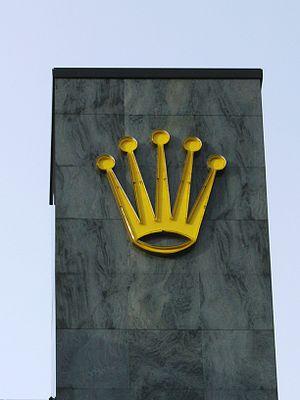
Rolex, fondée en 1905 par Hans Wilsdorf, est une entreprise suisse fabriquant, distribuant et vendant des montres de luxe. Son modèle phare Oyster existe depuis 1926. Avec un chiffre d'affaires de 4,9 milliards CHF en 2015, elle est la première marque mondiale de montres de luxe devant Omega et Breitling.